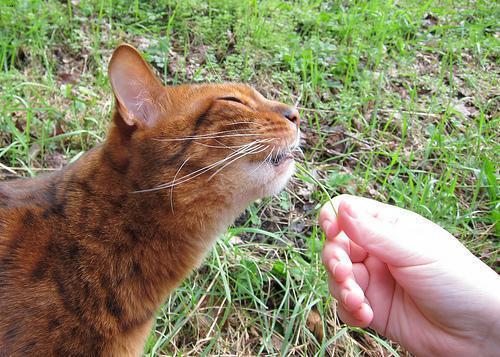
Bengal